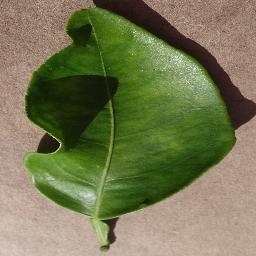
Label: Orange___Haunglongbing_(Citrus_greening)